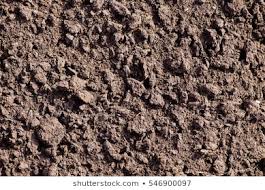
Soil type: Black Soil